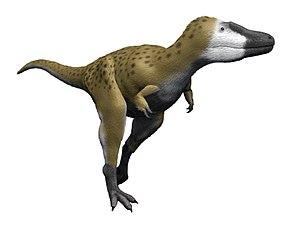
Nanotyrannus est un genre éteint de dinosaures théropodes prédateurs de la même famille que Tyrannosaurus rex, dont la validité est remise en question.